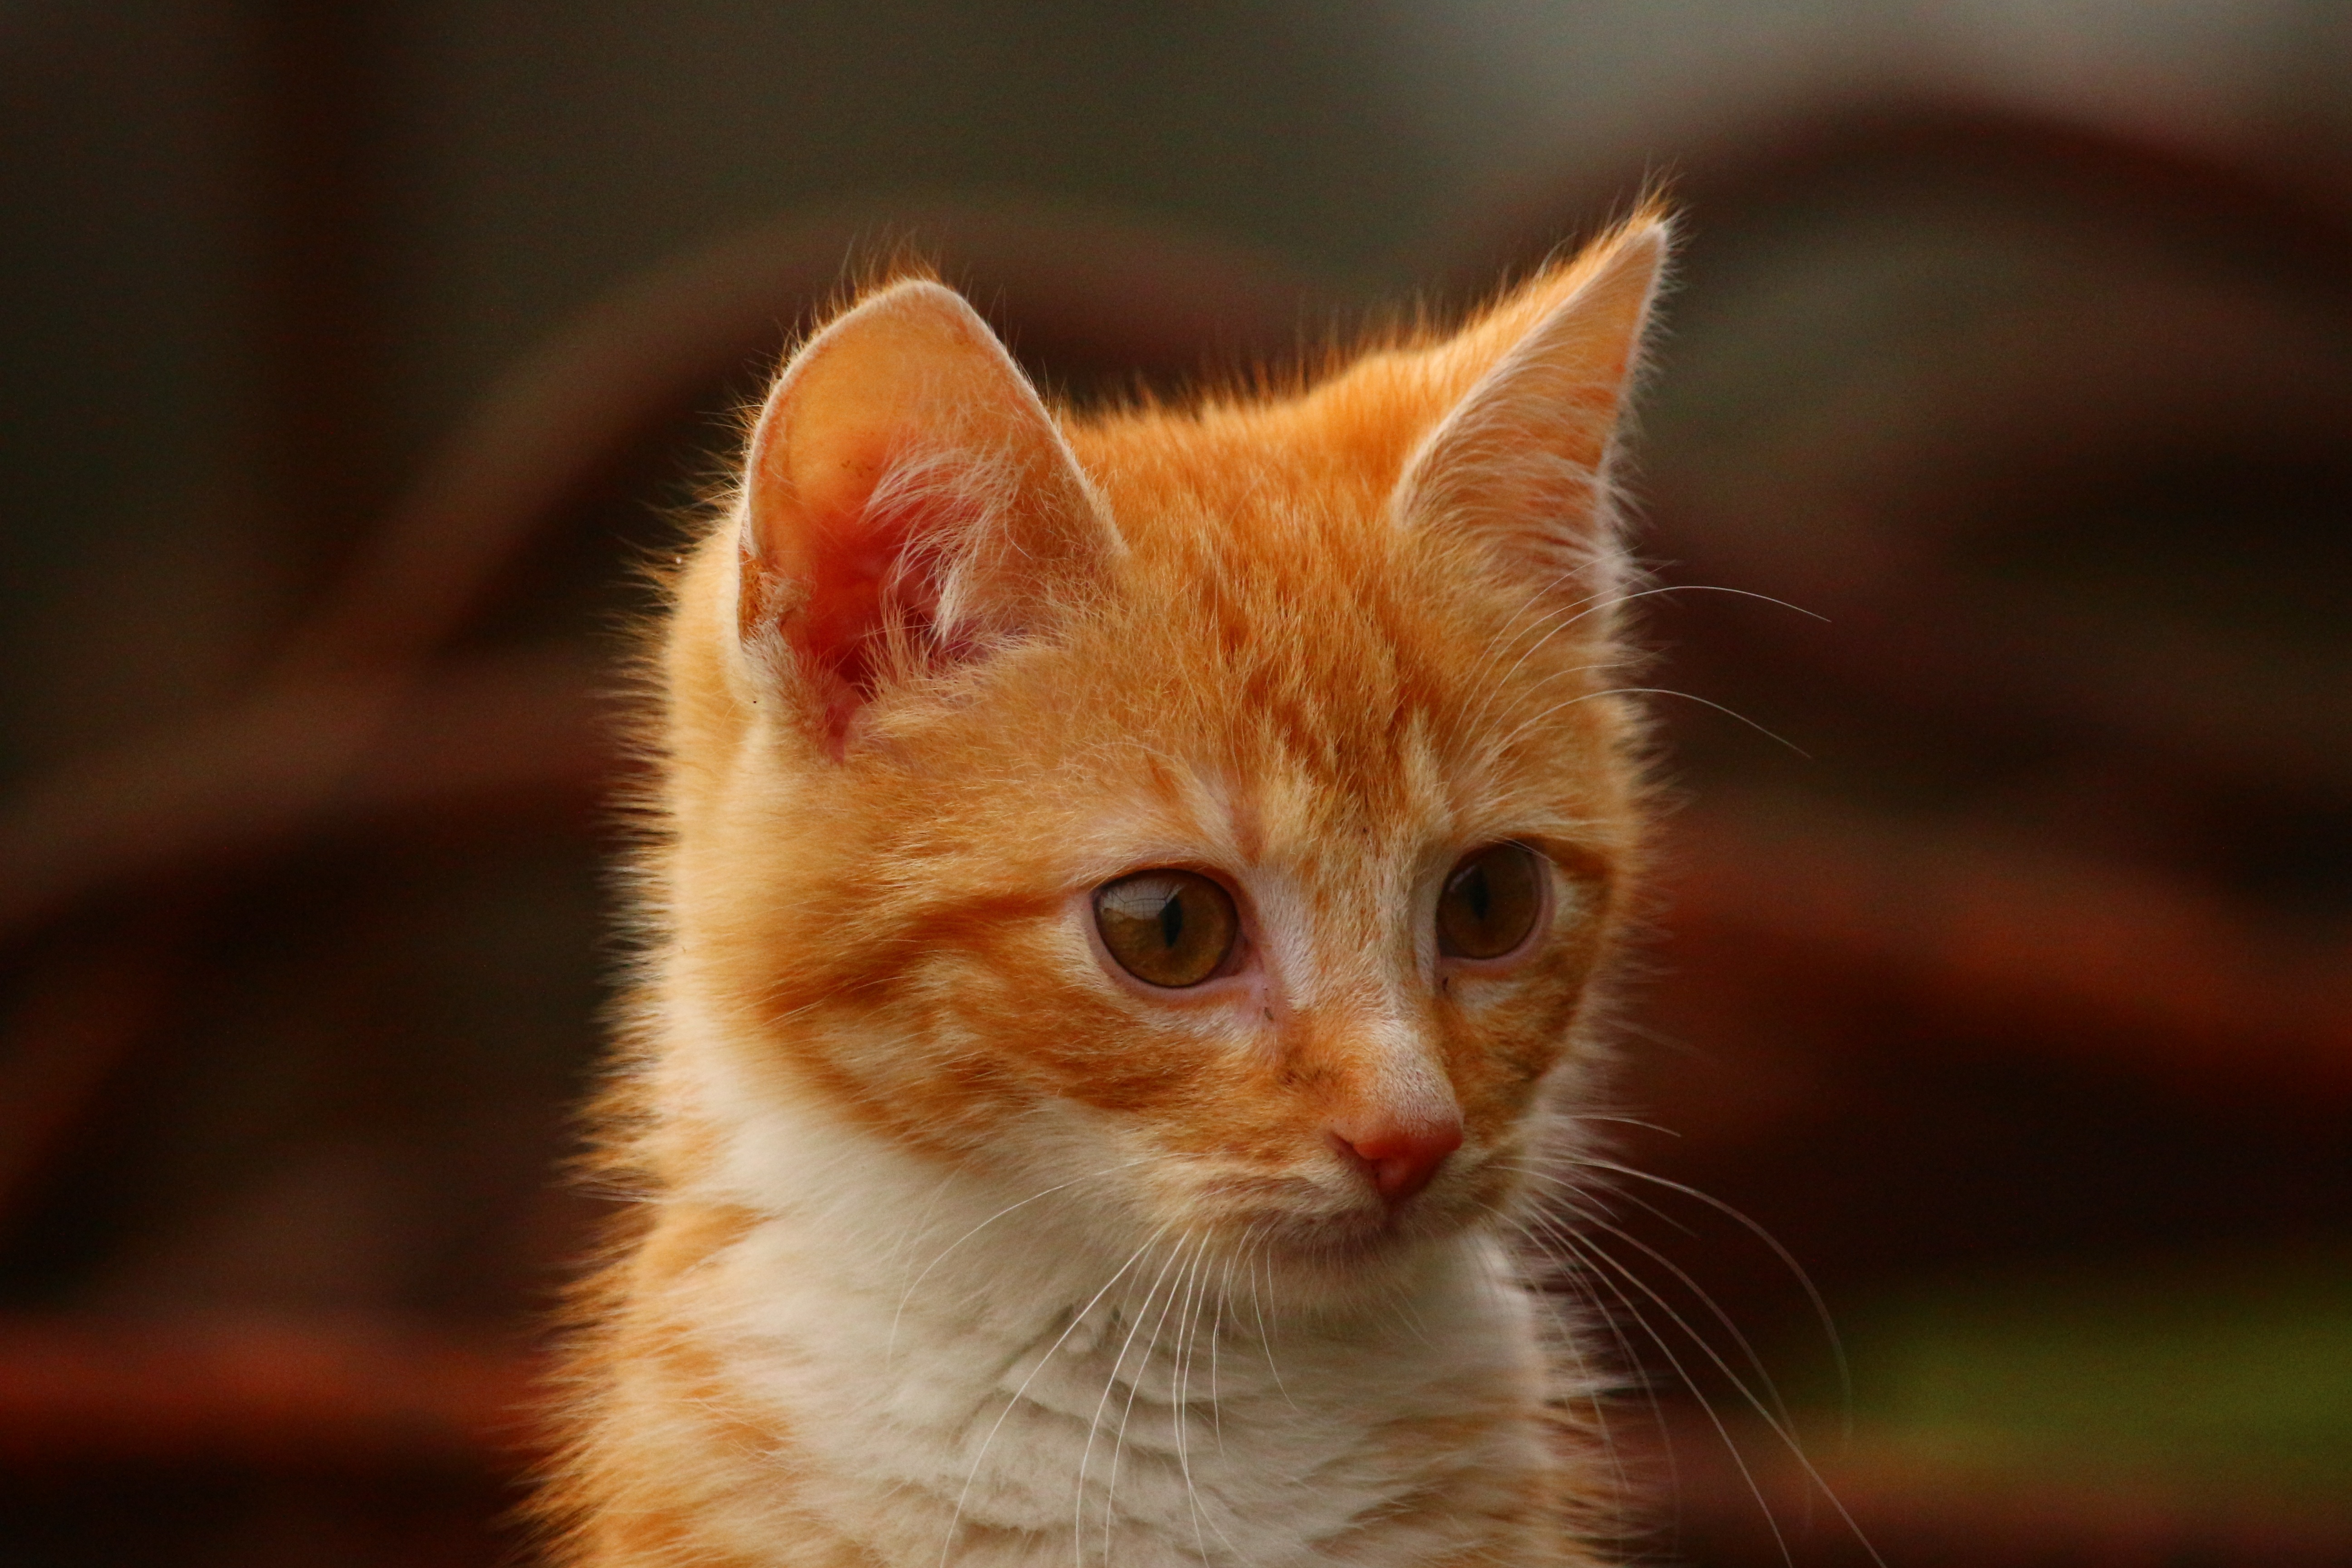
kitten, cat, mammal, fauna, close up, nose, whiskers, vertebrate, macro photography, young cat, red mackerel tabby, red cat, cat portrait, cat baby, small to medium sized cats, cat like mammal, carnivoran, domestic short haired cat, rusty spotted cat